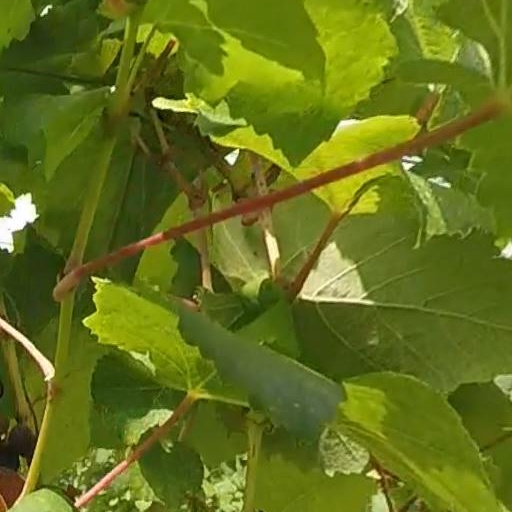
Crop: grape